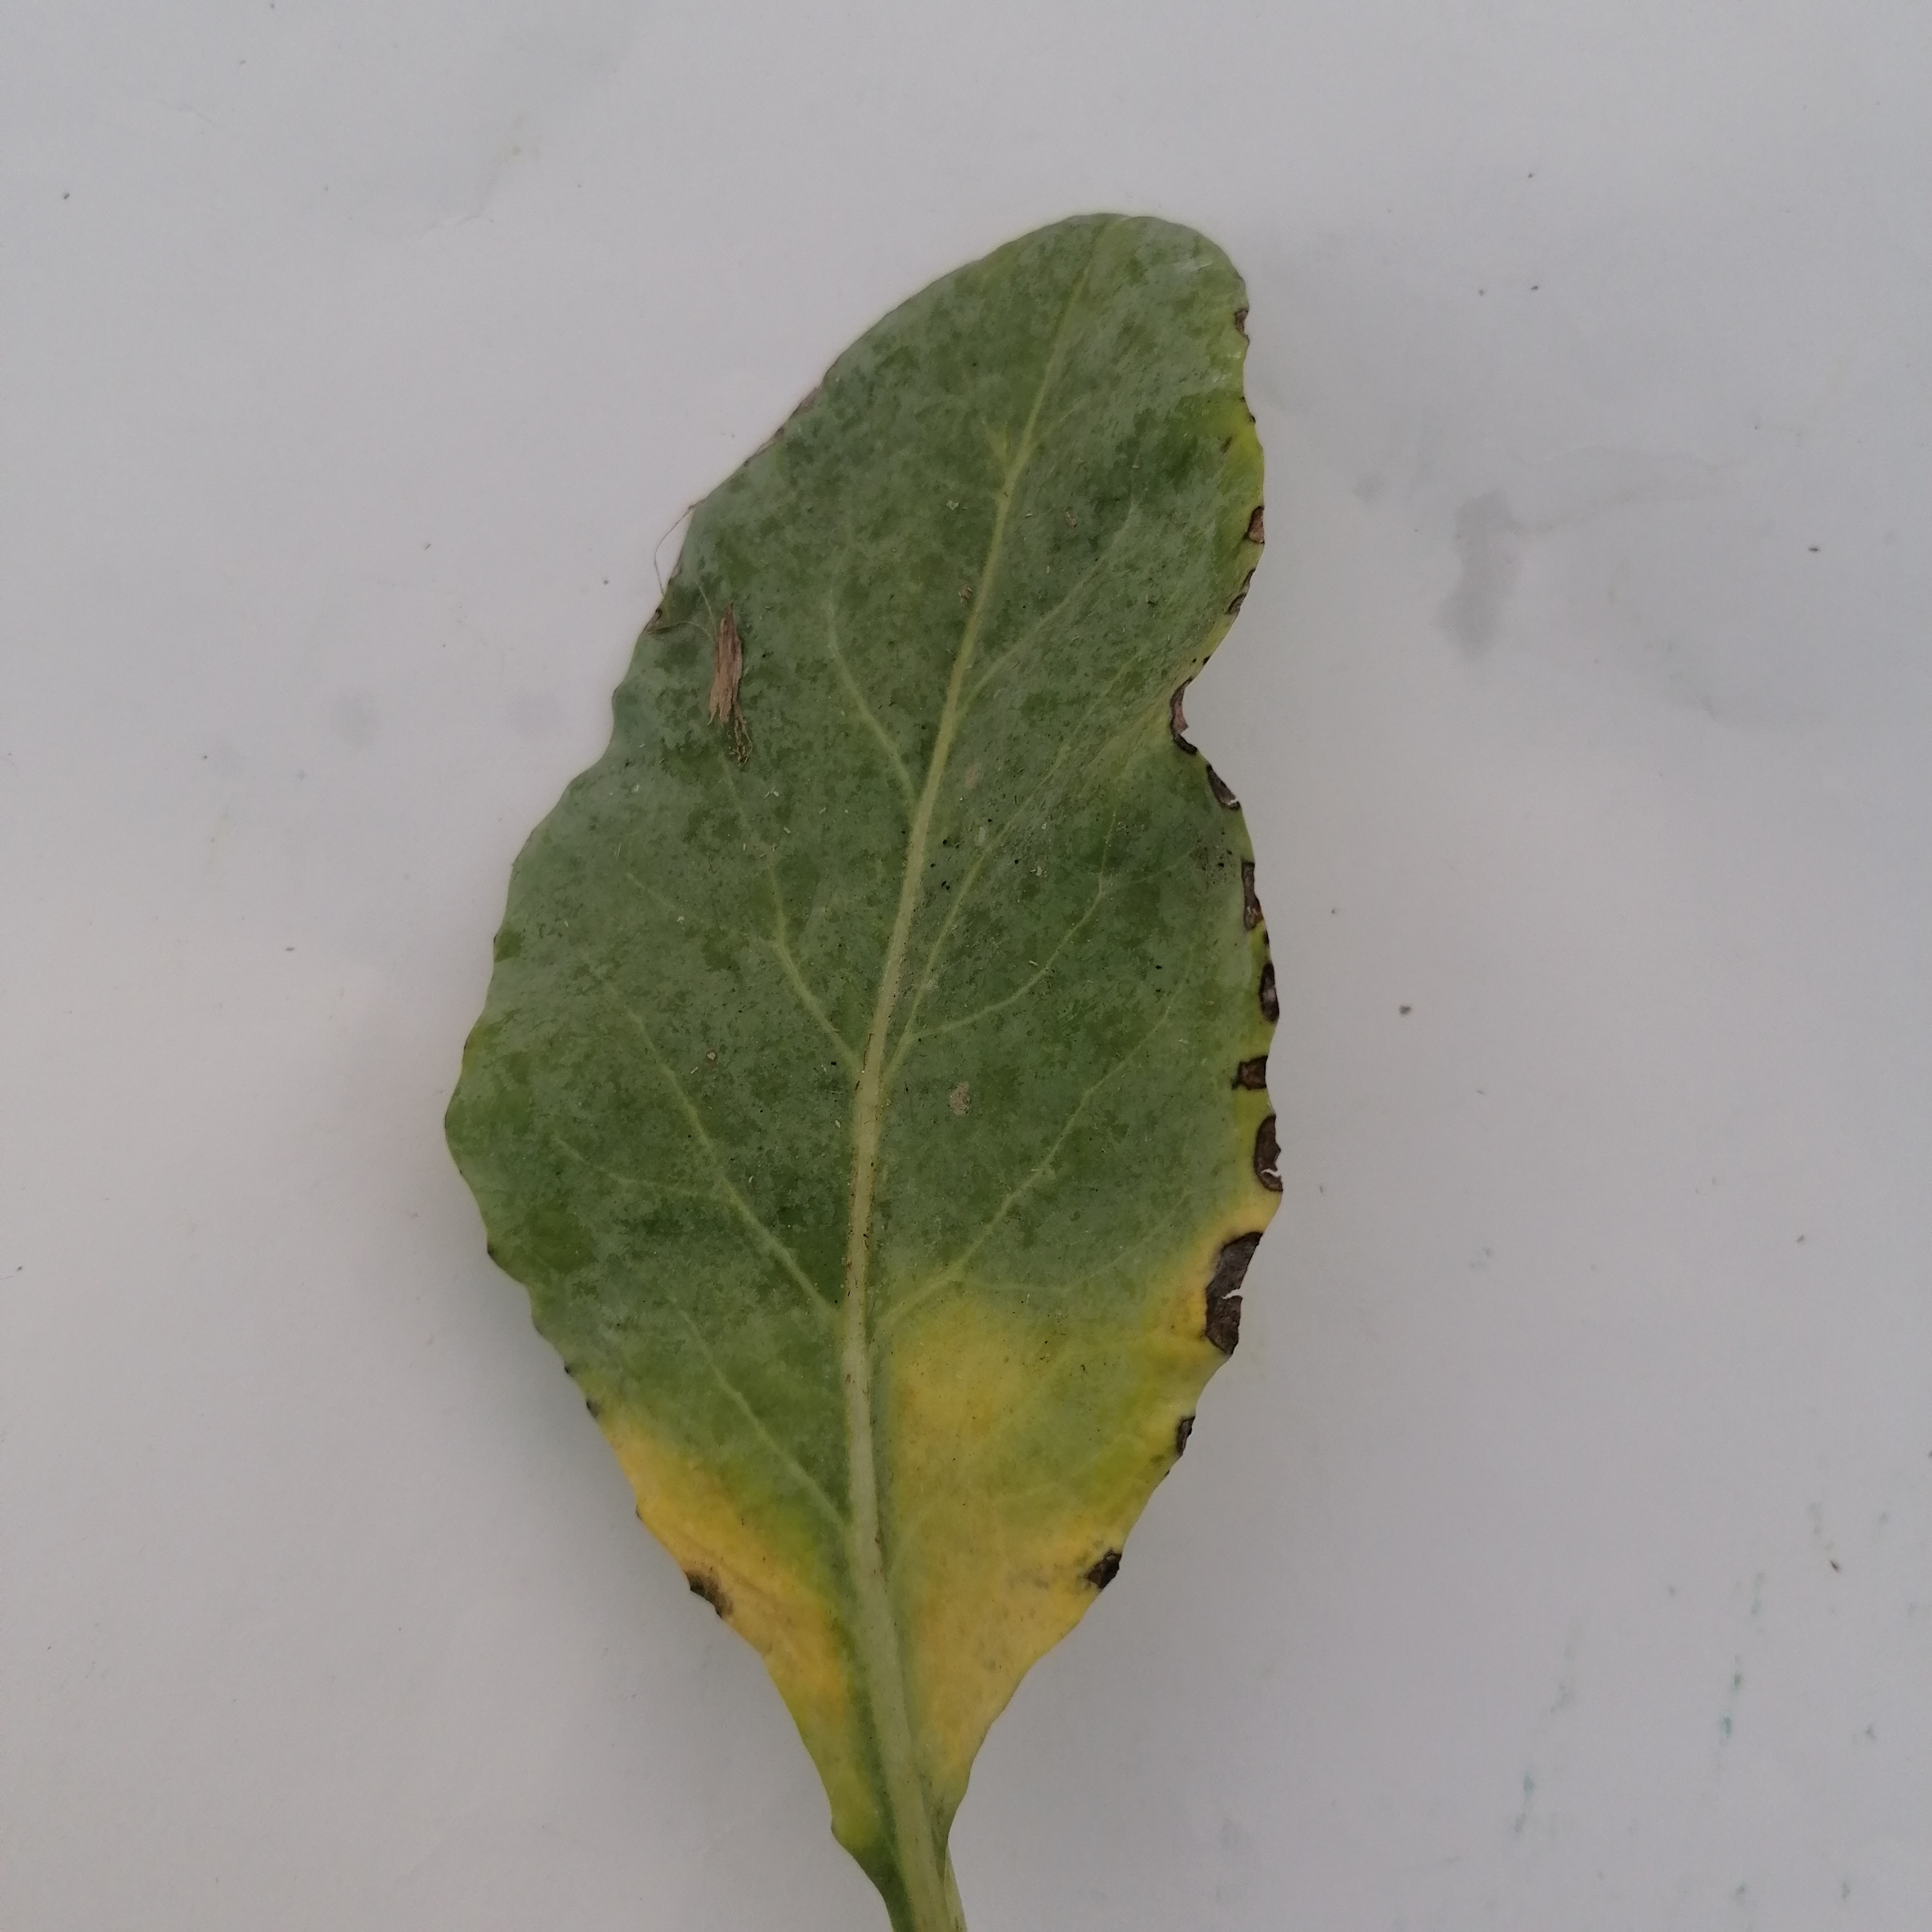
Label: Black Rot